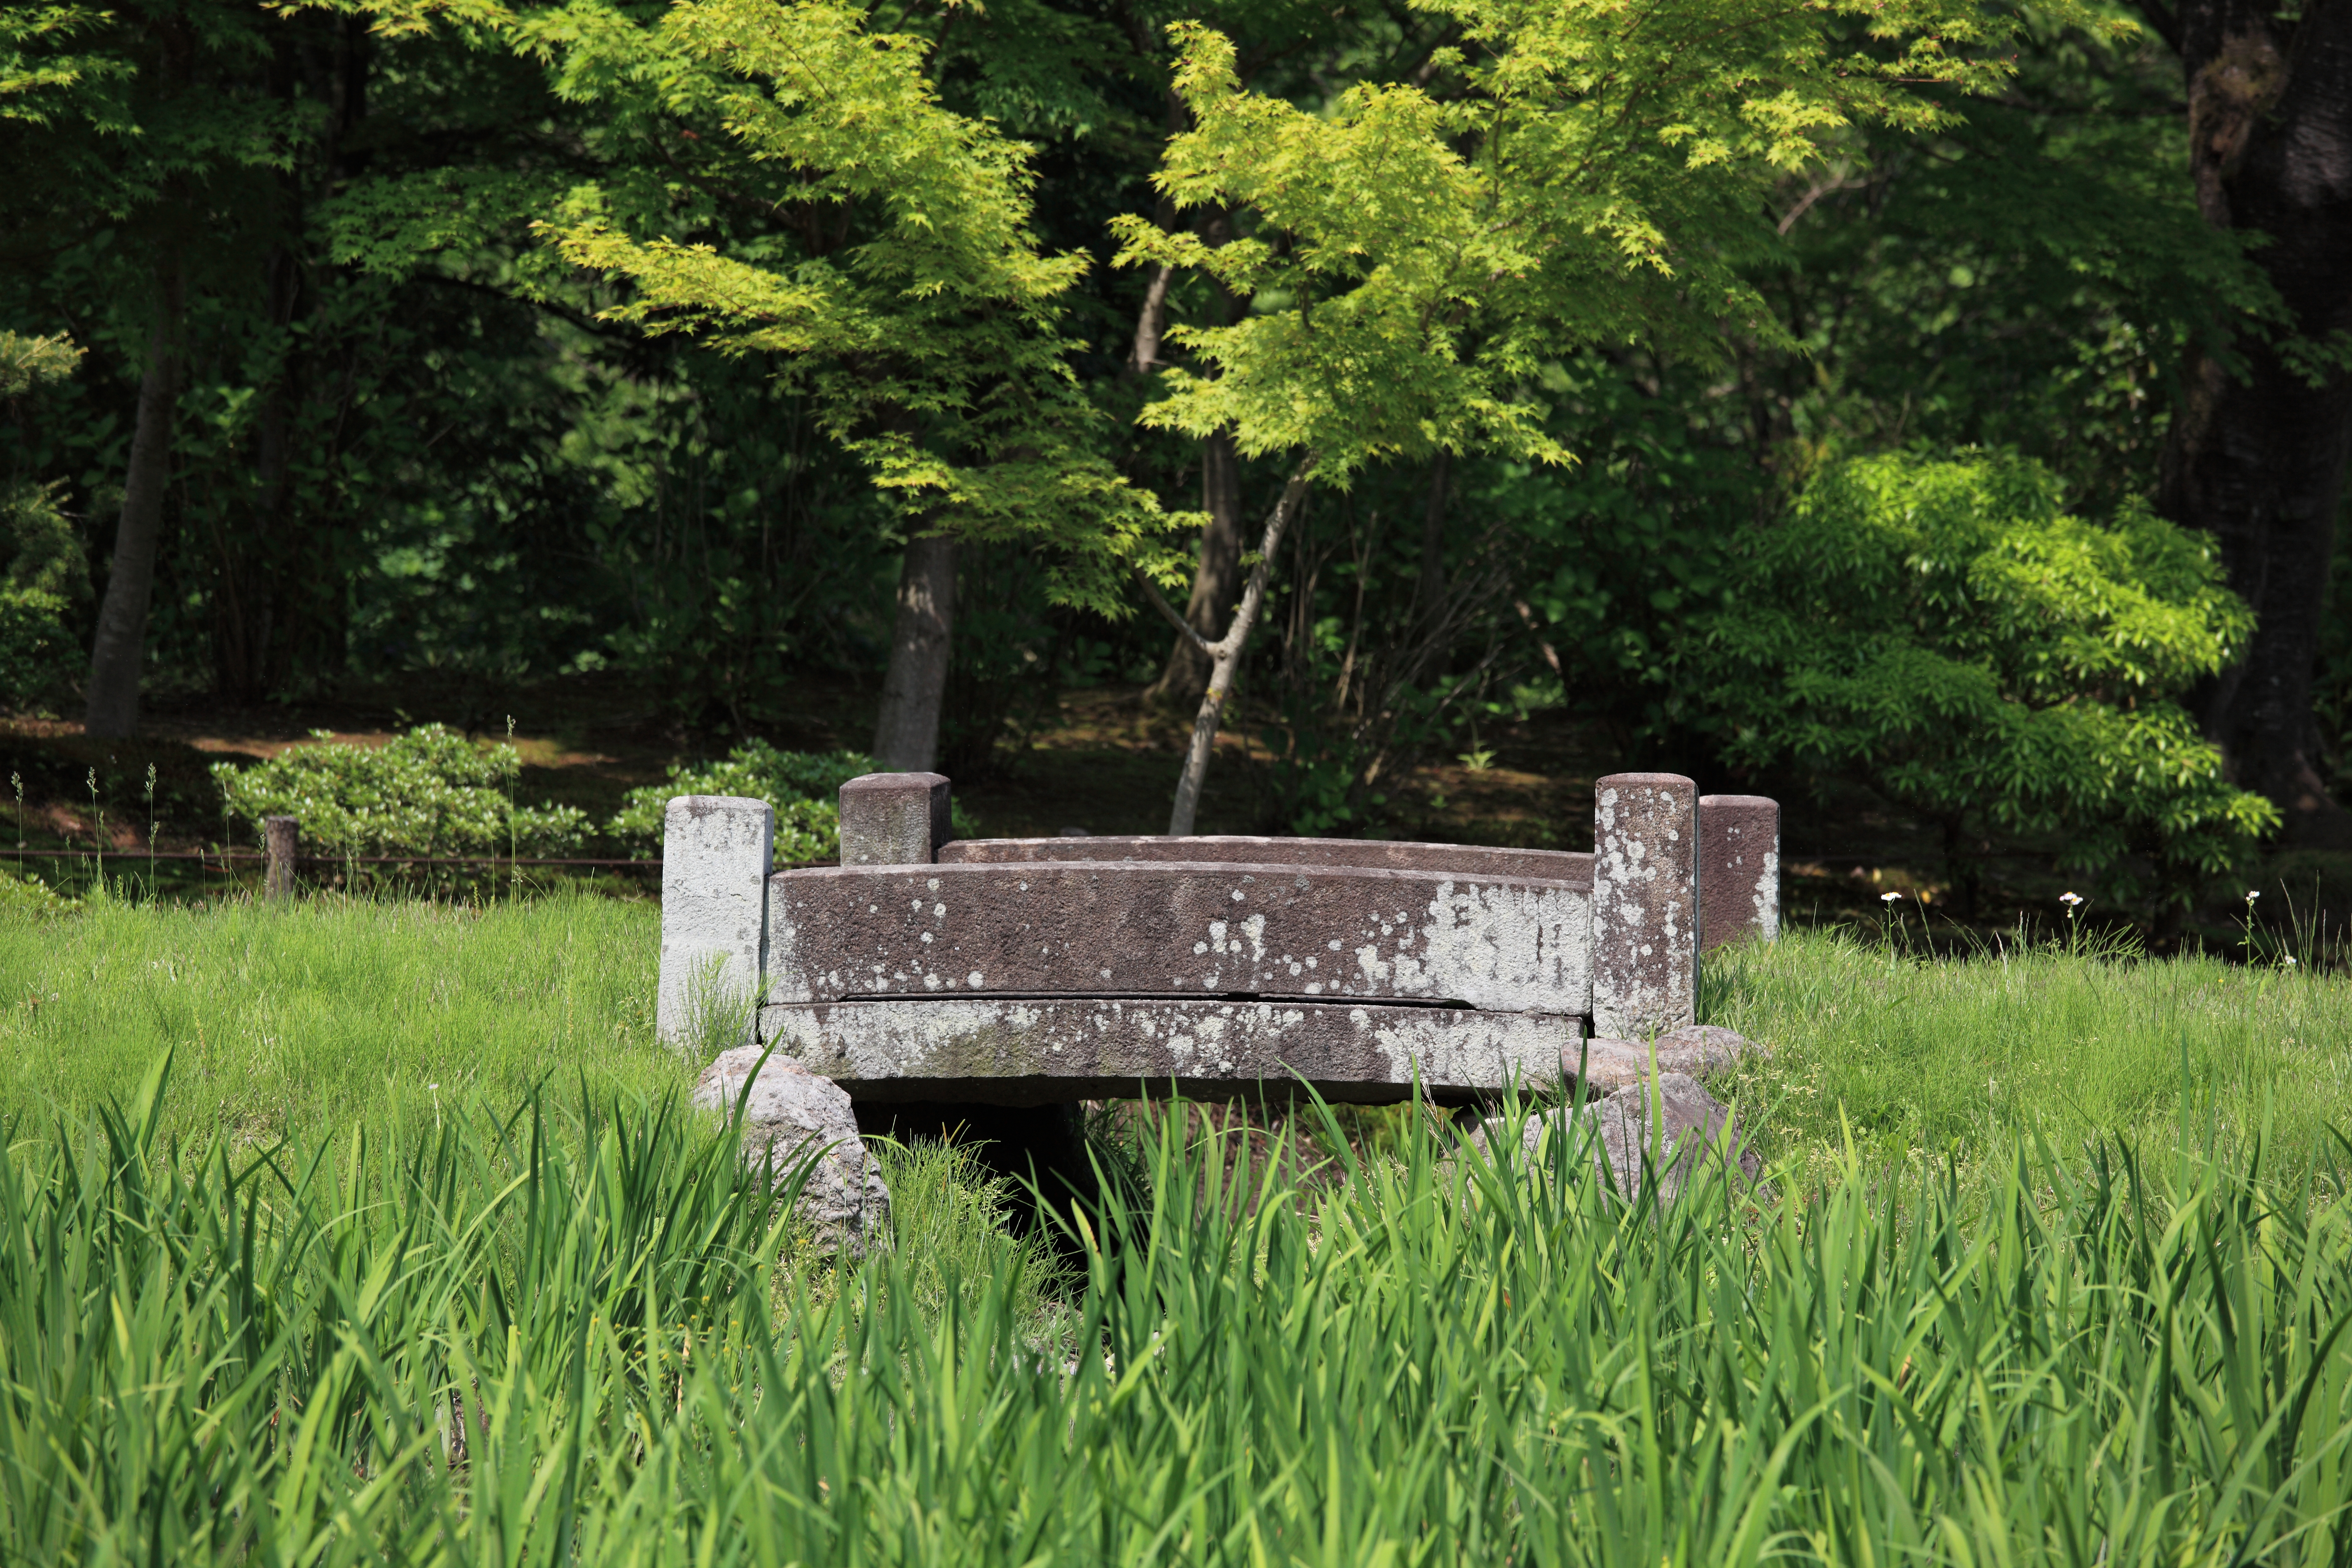
tree, grass, bridge, lawn, meadow, pond, green, high, cemetery, garden, cool image, japanese, 5d, style, hires, markii, hi, res, resolution, fukushima, johrakuen, rural area